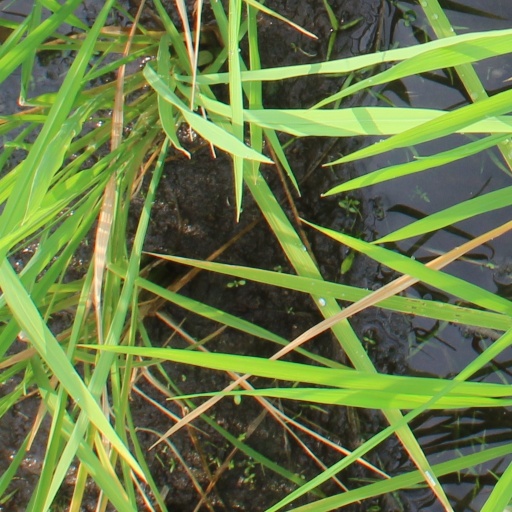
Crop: rice